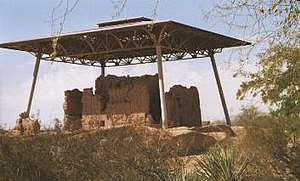
Casa Grande
Casa Grande-ruinerne
Casa Grande er en by med ca. 48.500 indbyggere, der ligger i Pinal County i delstaten Arizona i USA.